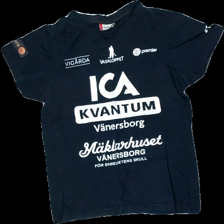
View: front
Type: T-shirt
Category: Children
Brand: Not in the list
Brand text on label: clique
Colors: Blue, White
Material: 100% cotton
Pattern: Other
Cut: Regular, C-collar
Size: XS
Season: All
Damage: damaged print
Damage location: middle center
Damage 2: damaged print
Damage 2 location: middle center
Price range: <50
Recommended usage: Export
Description: blue t-shirt with white print